Washington Army National Guard

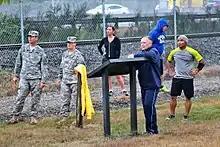
Washington Army National Guardsmen look on as runners race in a suicide awareness run

The history of the National Guard of Washington begins in 1855 before it was granted statehood, when the Washington Territorial Legislature created an organized militia. Washington was granted statehood in 1890, after which the organized militia transformed into a state militia. This militia was known as the Washington State Militia, and fought its first major conflict during the Spanish American War. In 1903, the Washington National Guard (Alongside all other state militias) were given to joint federal-state control after the passage of the Militia Act of 1903.